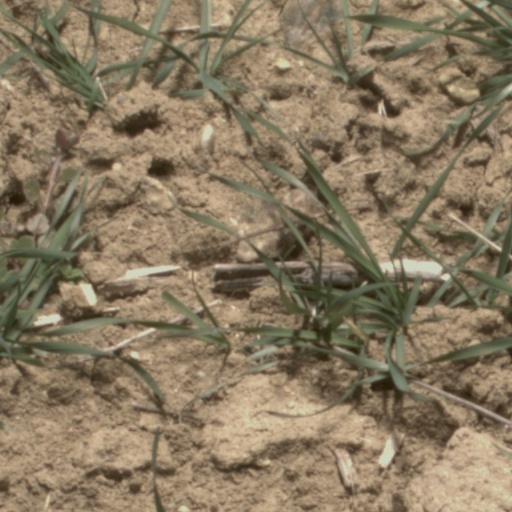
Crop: wheat